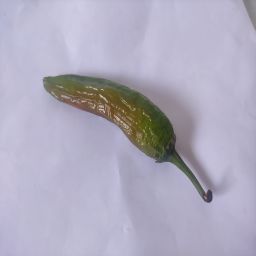
Crop: New Mexico Green Chile
Quality: Old